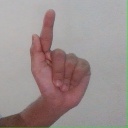
अक्षर: ळ